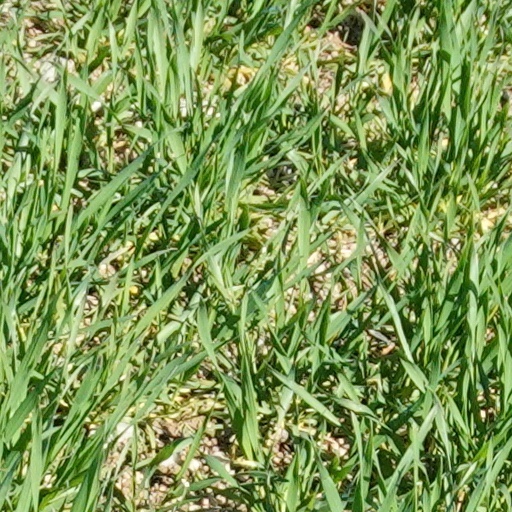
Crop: wheat